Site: brandenburg
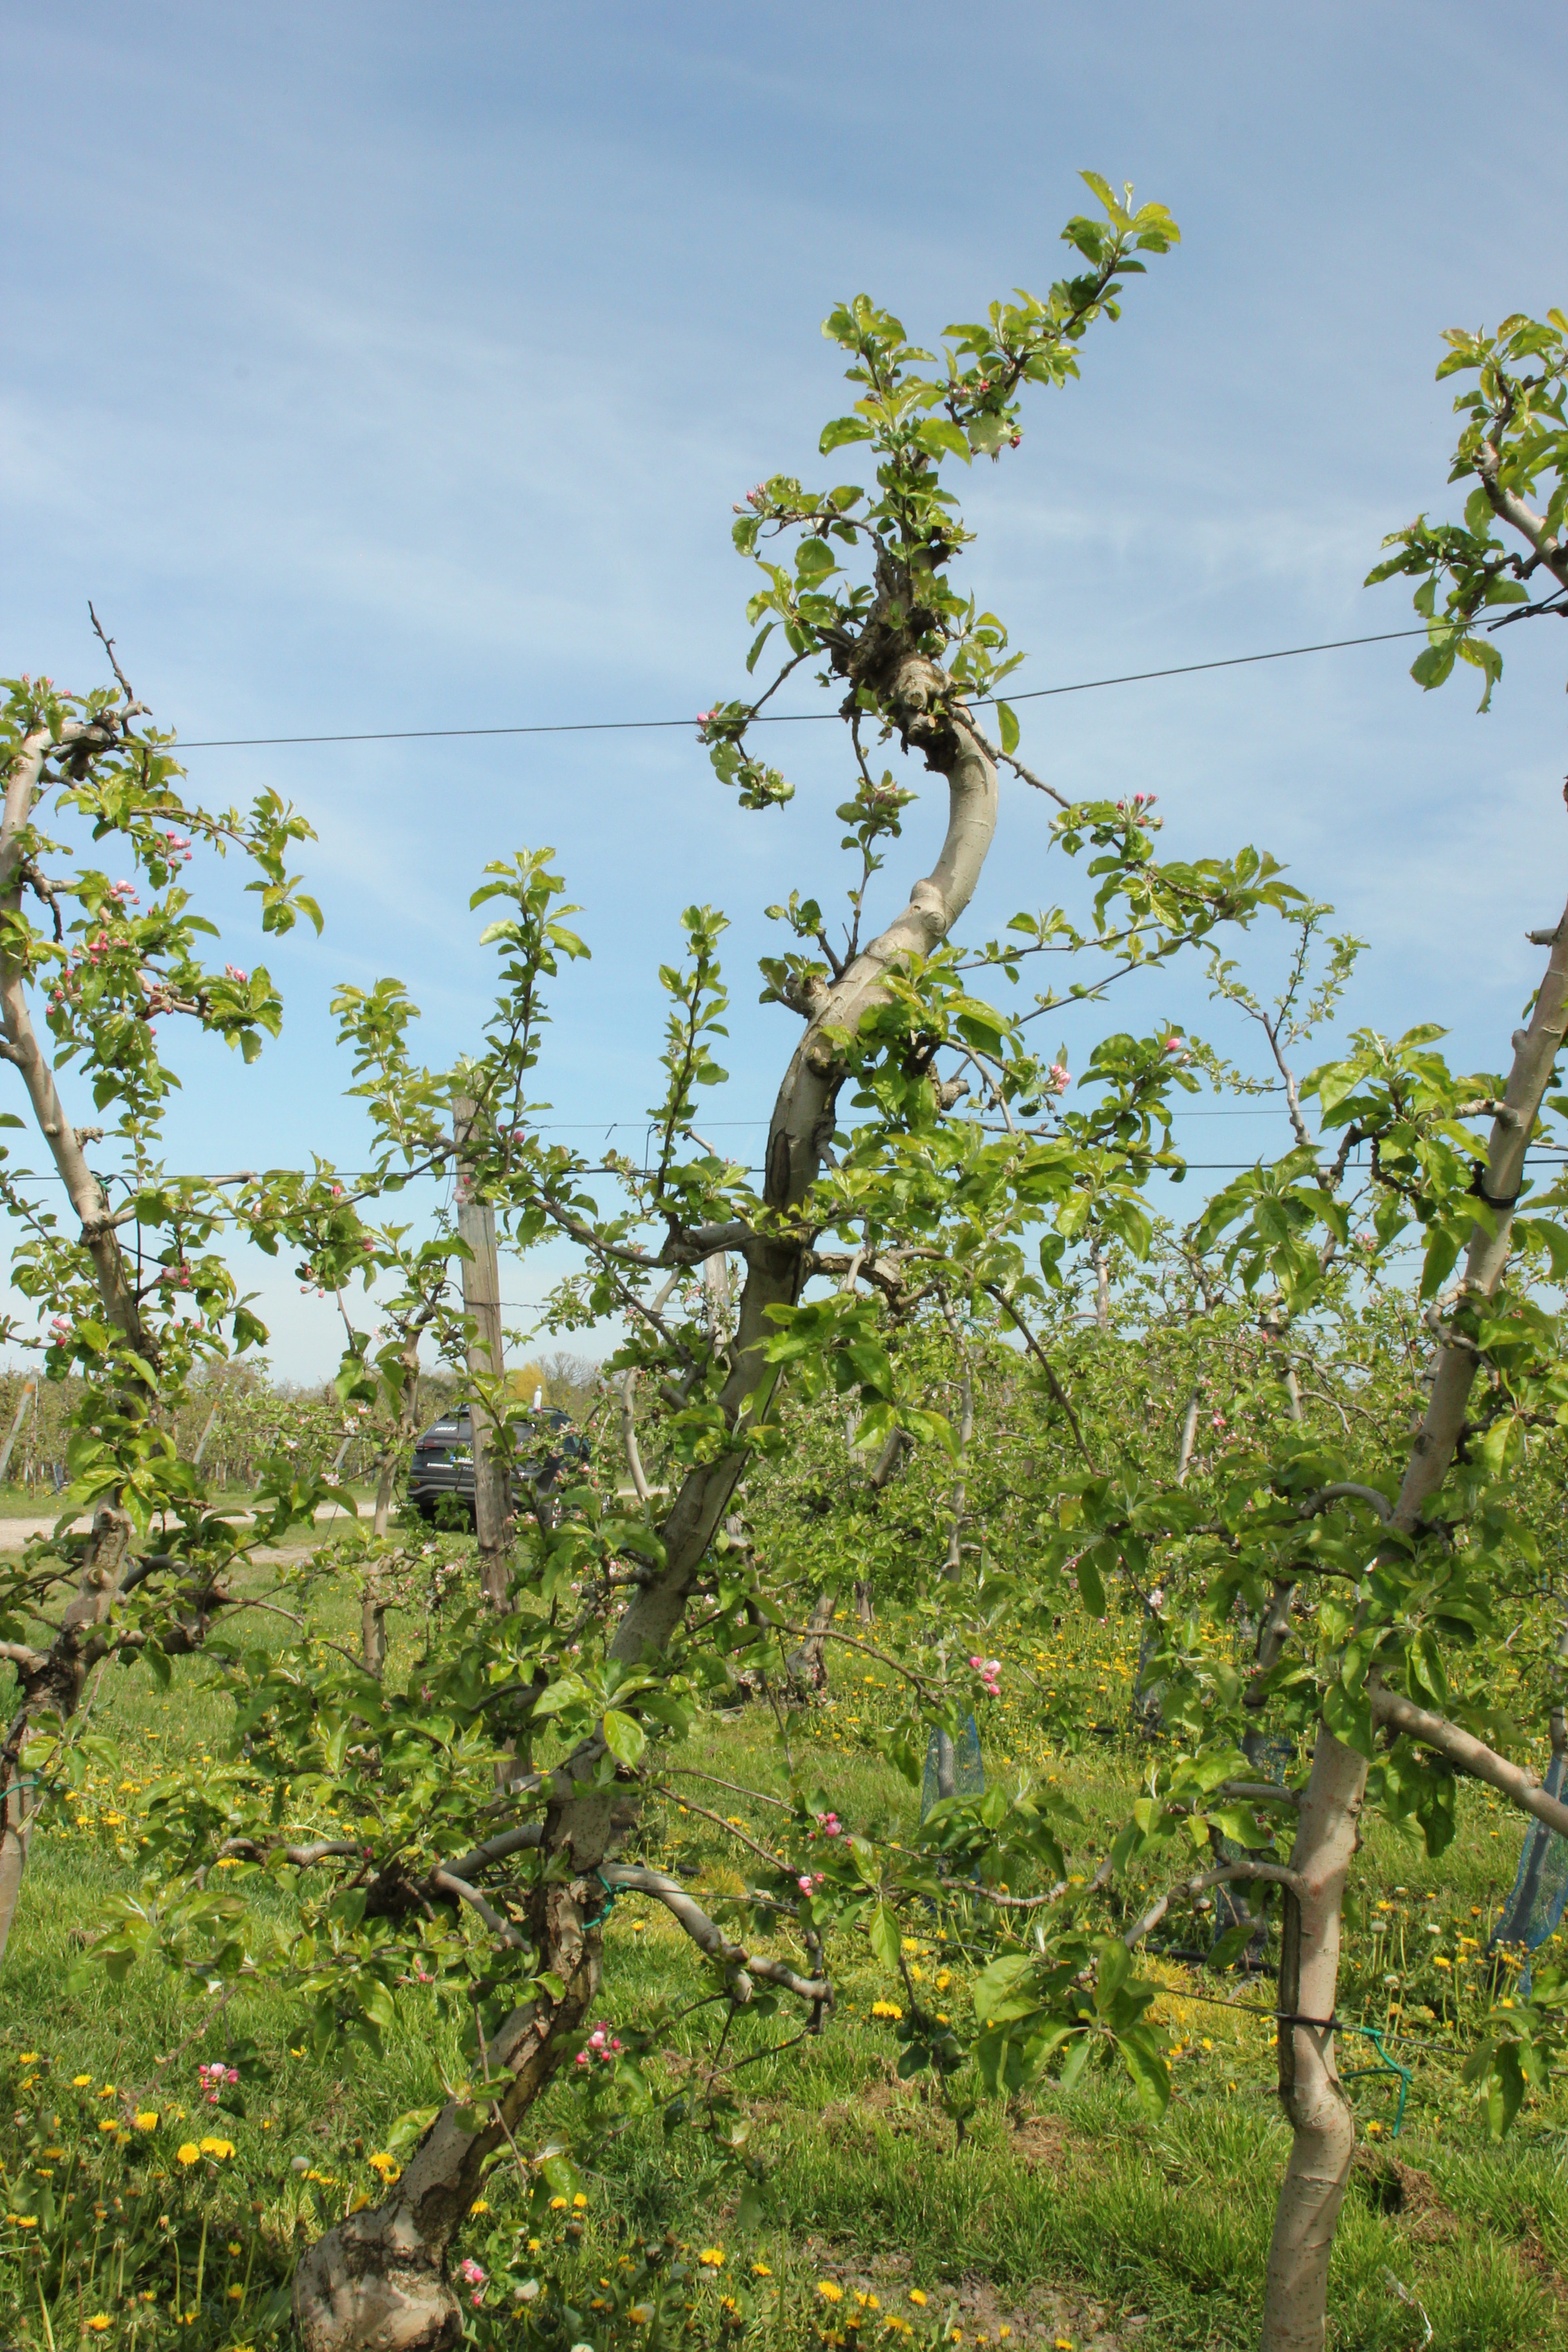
Growth stage (BBCH 60): Flowering